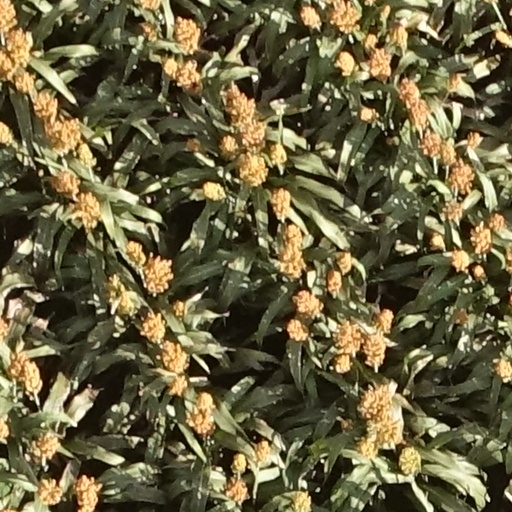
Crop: sorghum